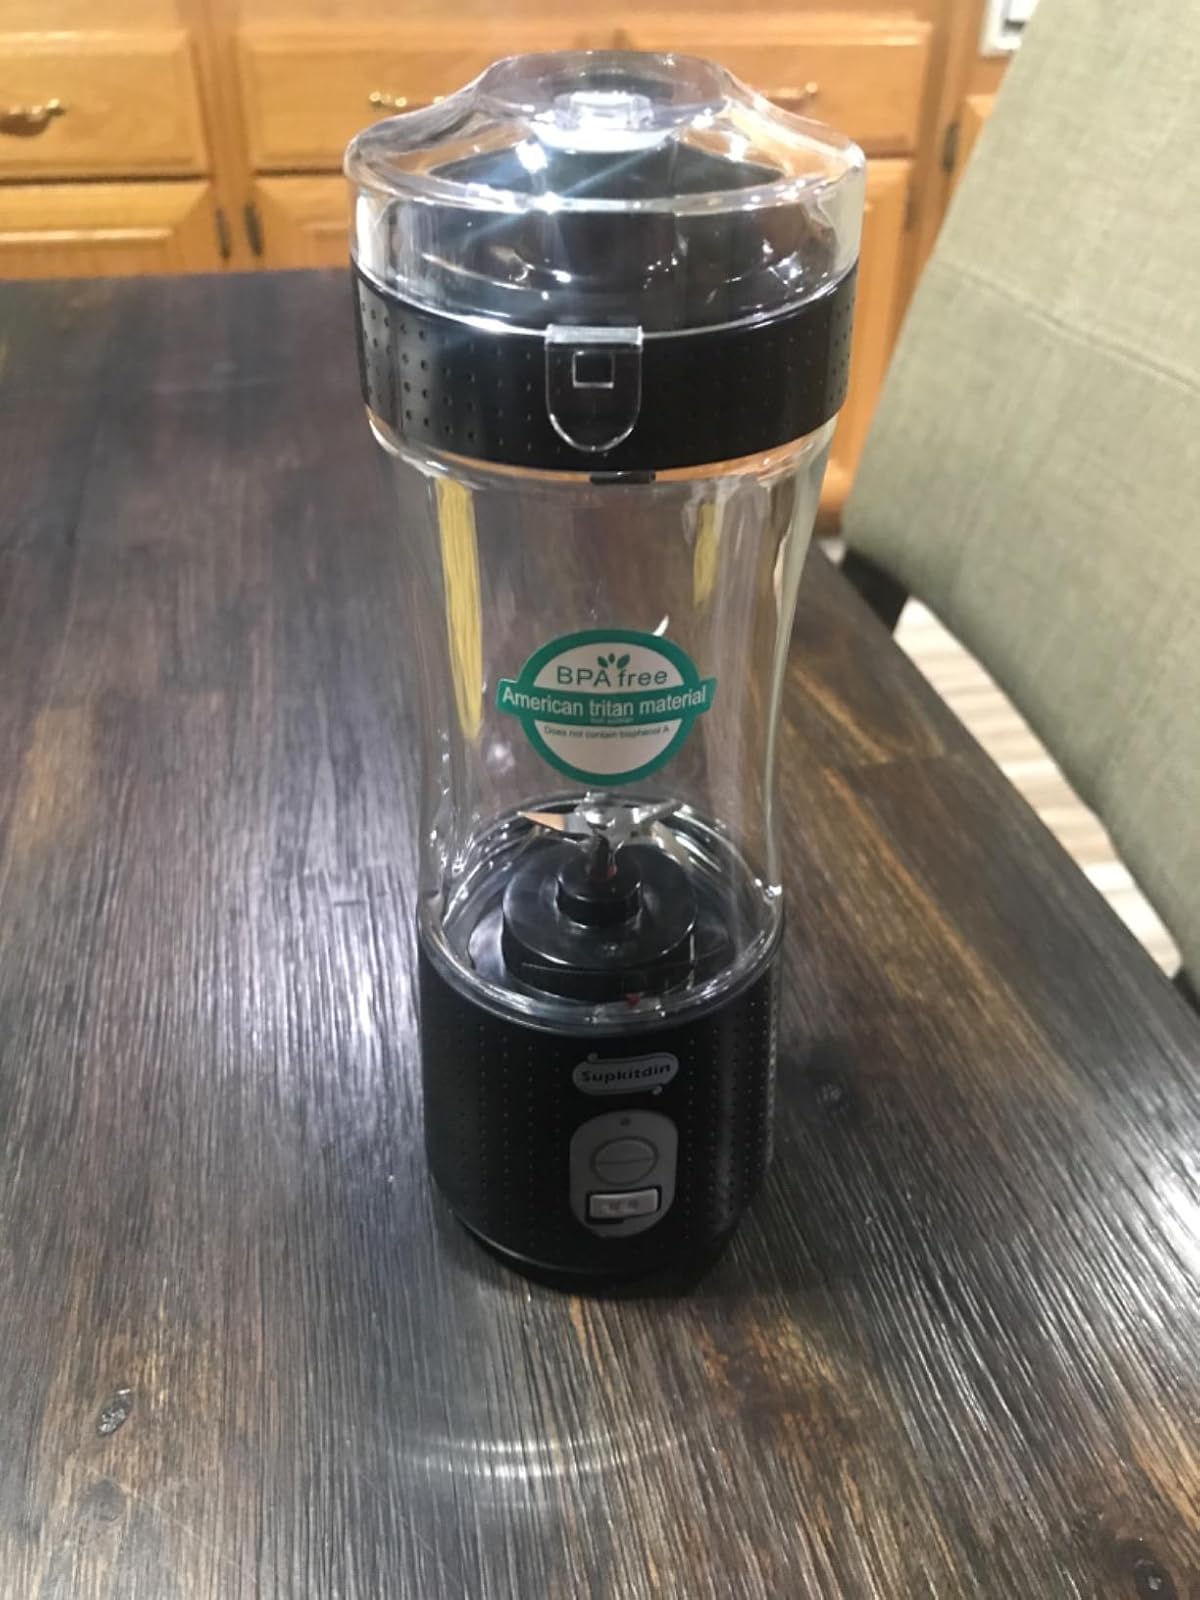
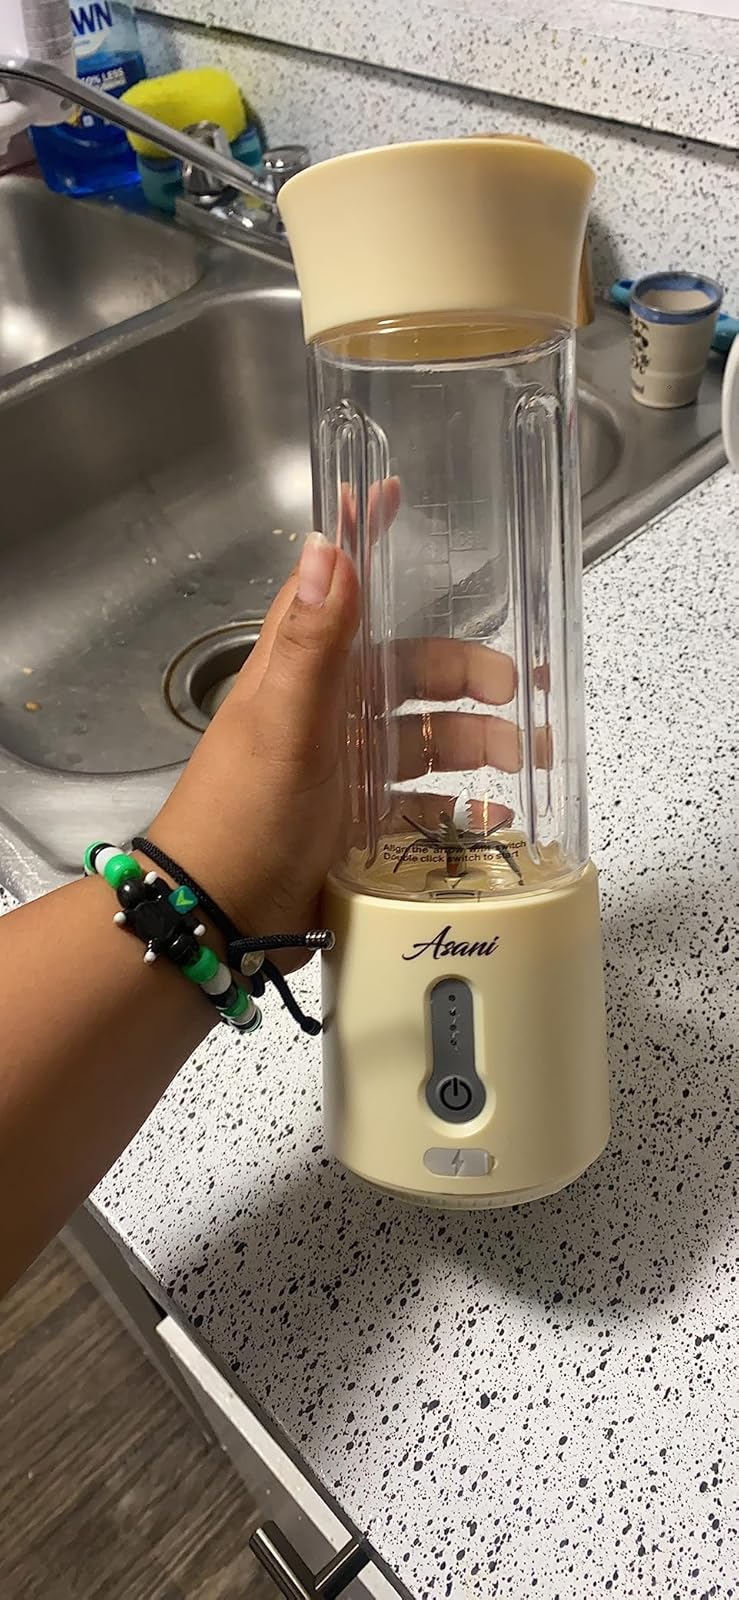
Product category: items_blender
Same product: no